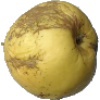
Label: Apple Golden 1